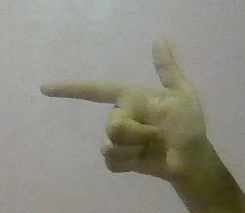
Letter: yaa